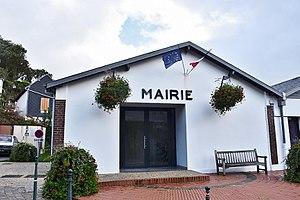
Mairie de Fontenay (76).
Fontenay est une commune française située dans le département de la Seine-Maritime en région Normandie.